Marko Živić

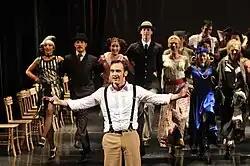
Živić in a 2008 adaptation of "The Marathon Family"

Marko Živić graduated from the Academy of Dramatic Art in Novi Sad, in the class of Rade Marković. In theatre, Živić is best known for his body of work formed at the Belgrade Drama Theatre drama ensemble, where he was a drama champion.